Kaká

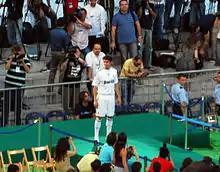
Kaká during his presentation at Real Madrid in June 2009

In January 2008, Kaká was also named the 2007 Serie A Footballer of the Year, winning the award for the second time in his career. His contributions on and off the pitch saw "Time" magazine name Kaká in the Time 100 list on 2 May. On 14 October, he cast his footprints into the Estádio do Maracanã's sidewalk of fame, in a section dedicated to the memory of the country's top players. Kaká finished the 2007–08 season with 15 goals in Serie A. His best goals included a curling strike from 30 yards into the top corner against Lazio, a powerful strike from the edge of the 18-yard box against Cagliari, and a now trademark slalom run past a number of Udinese players before bending the ball into the bottom corner. He was nominated as a finalist for the 2008 FIFA World Player of the Year, finishing fourth, and was nominated for the Ballon d'Or, finishing in eighth. He was named in the six-man shortlist for the 2008 Laureus World Sportsman of the Year, and was selected in the FIFPro World XI for the third time in his career. He was named in the Time 100 again in 2009.